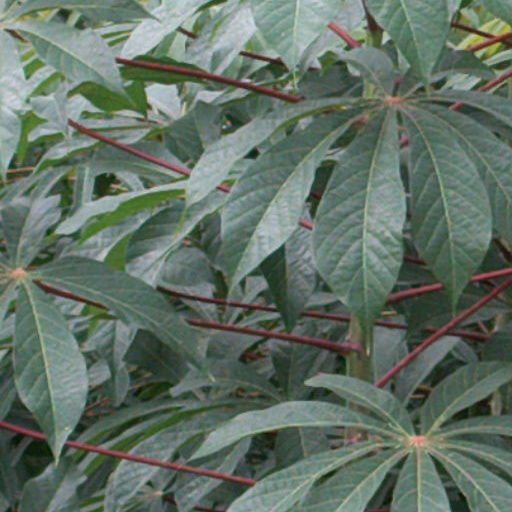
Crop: cassava